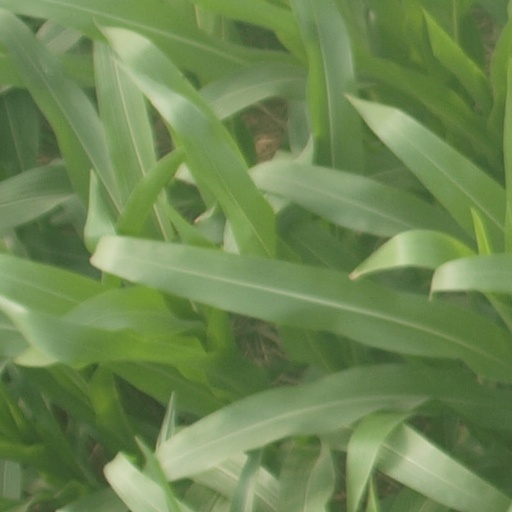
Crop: maize; corn